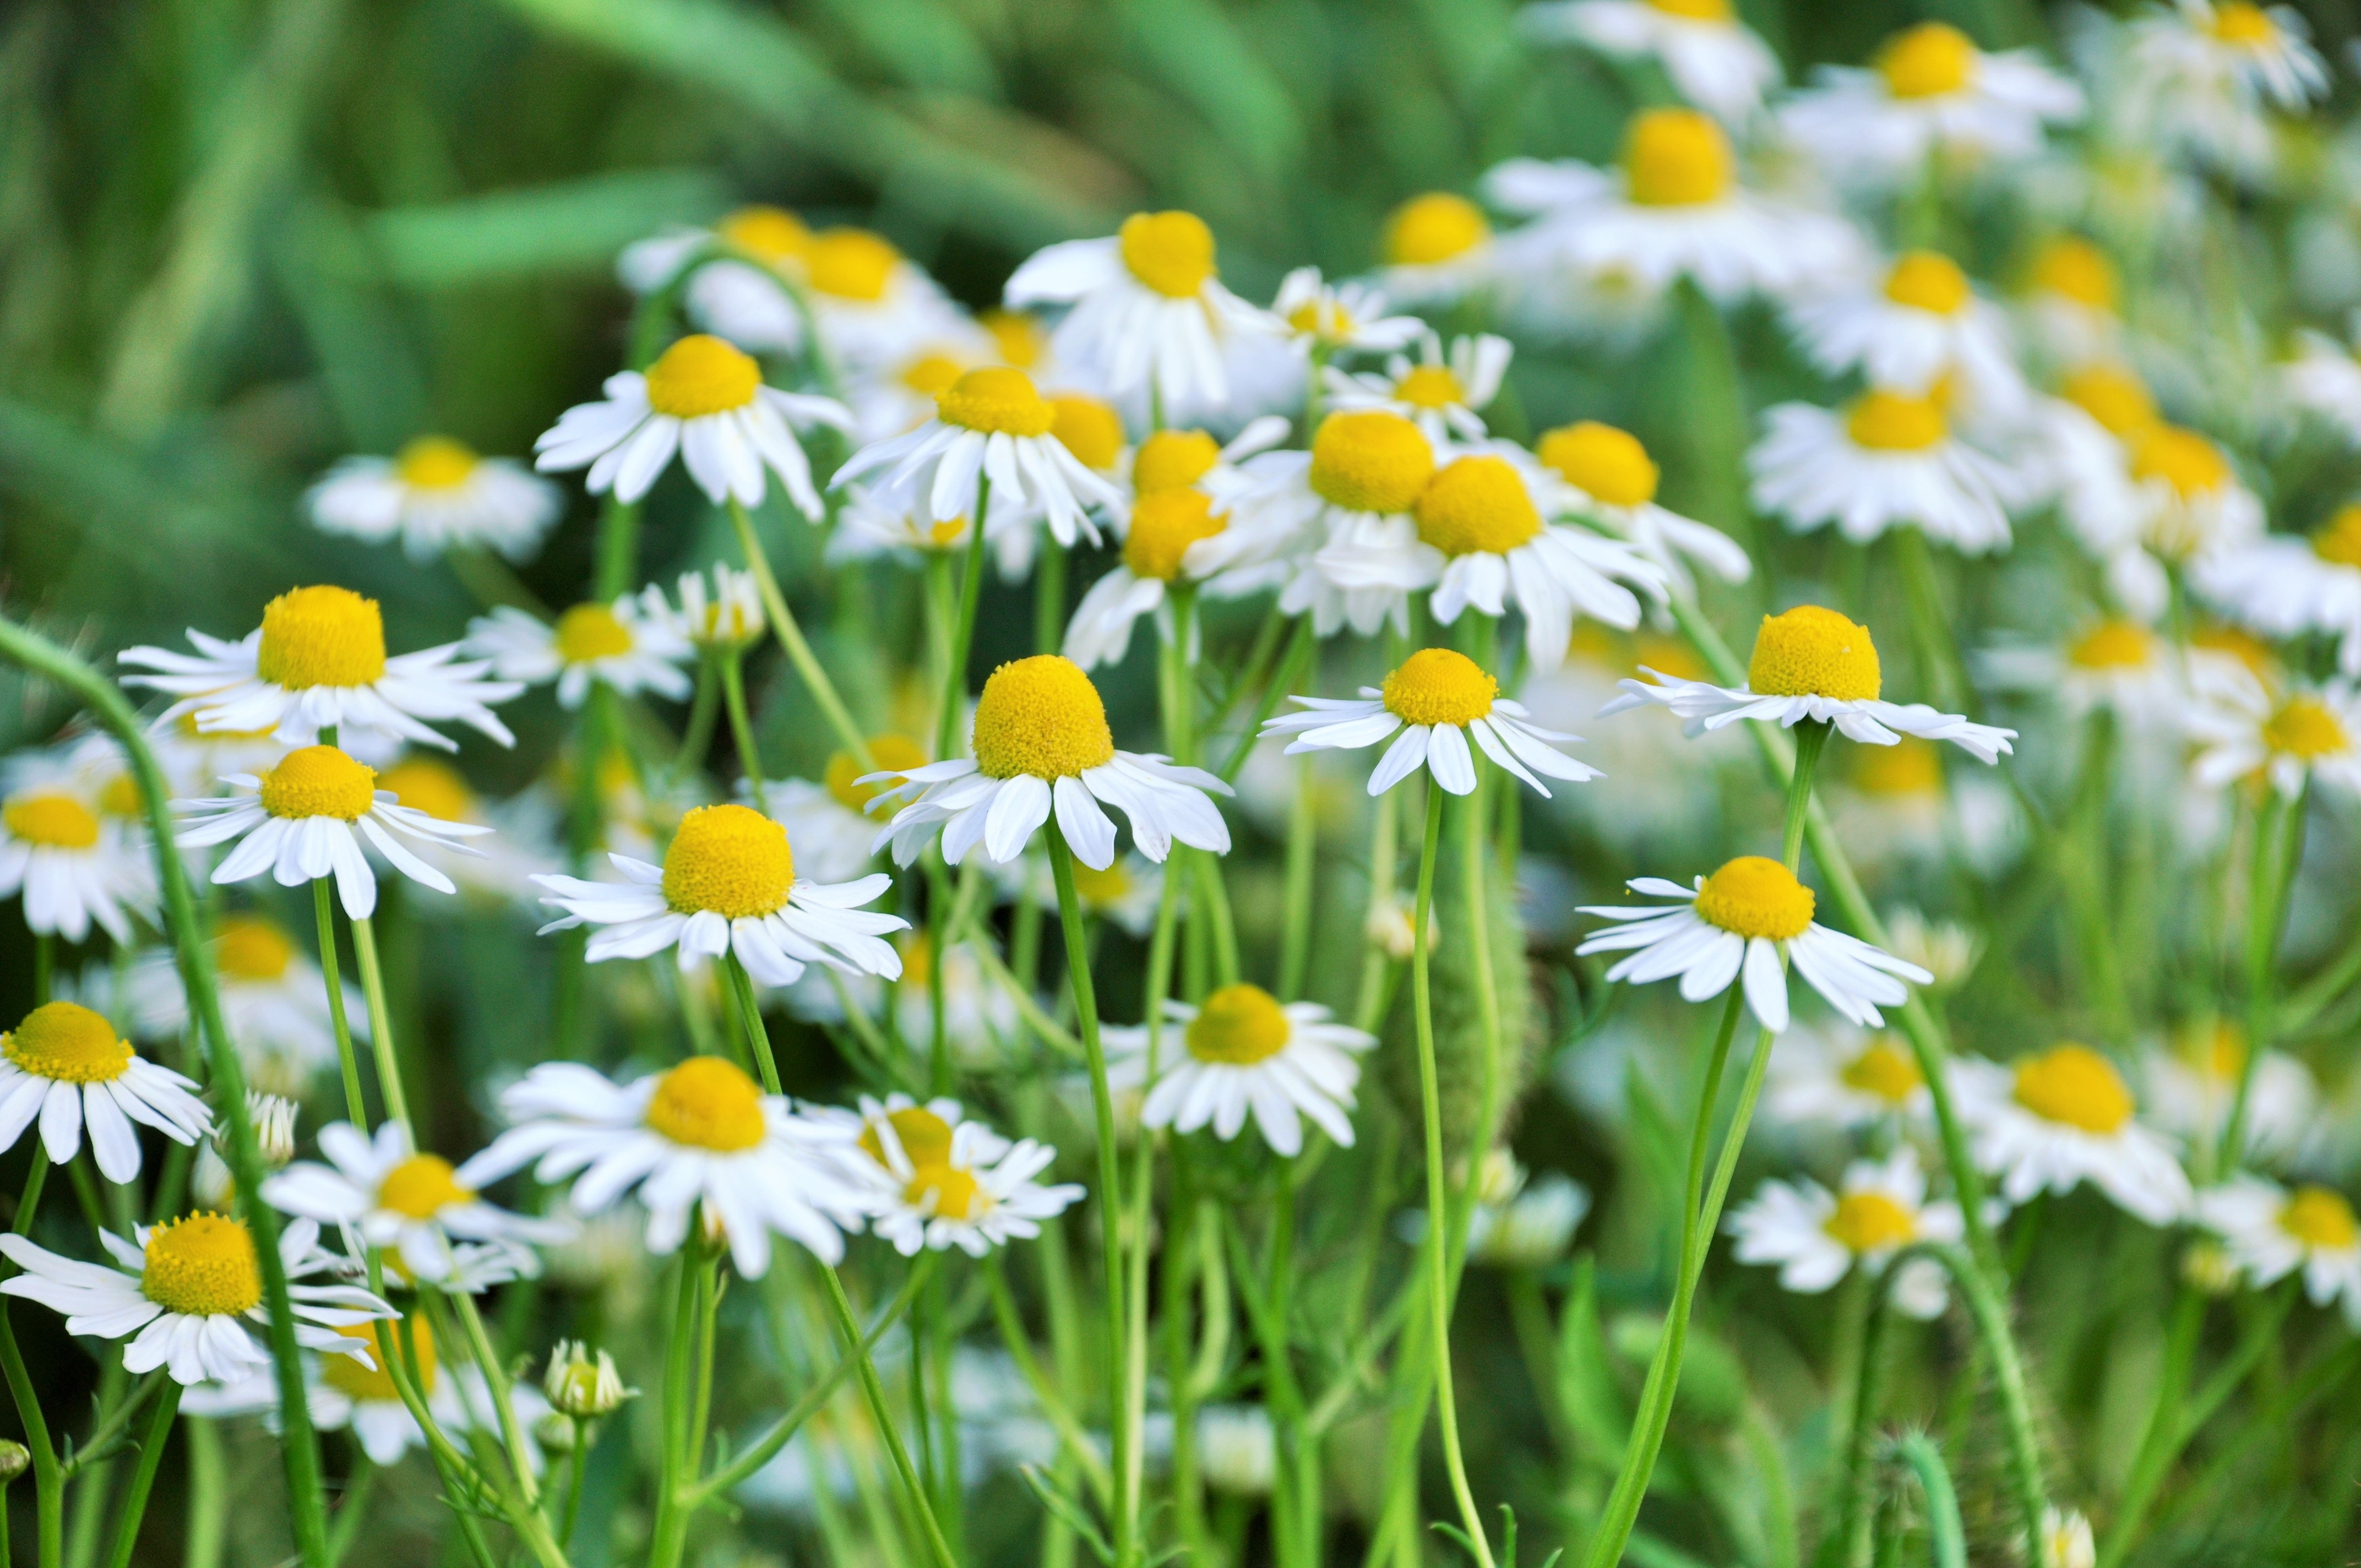
nature, grass, plant, field, lawn, meadow, prairie, flower, daisy, spring, green, herb, botany, garden, flora, white flower, wildflower, flowers, grassland, daisies, narcissus, flowering, macro photography, summer flowers, flowering plant, daisy family, oxeye daisy, land plant, chamaemelum nobile, marguerite daisy